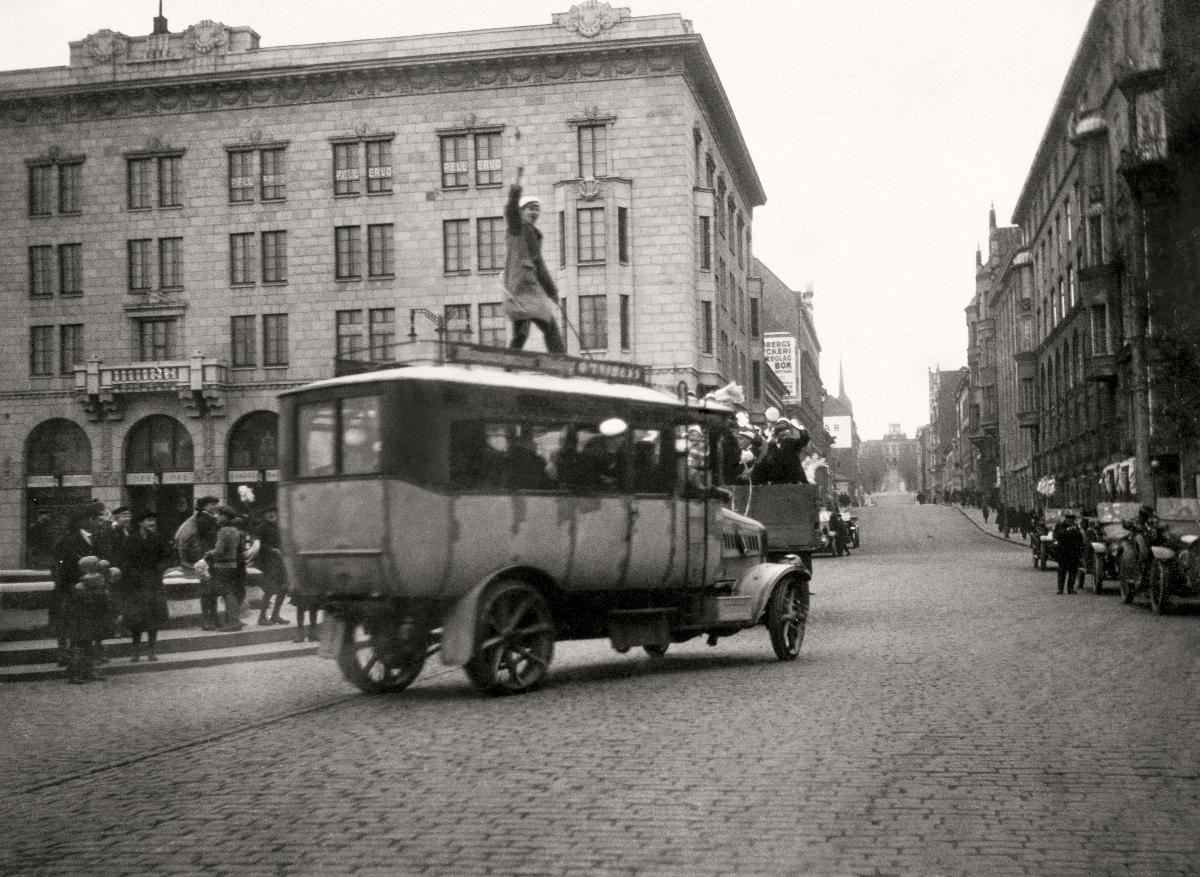
Vappu Helsingissä
First of May in Helsinki
sisällön kuvaus: Ylioppilaat Helsingin Kauppatorilla vappuna 1922. content description: Students on Helsinki market square in May 1922.
Kuvaaja: Timirjasev, Ivan, kuvaaja
Vuosi: 1922
Paikka: Suomi, Uusimaa, Helsinki; Suomi, Uusimaa, Helsinki, Kauppatori Helsinki; Suomi
Aiheet: vappu; ylioppilaat; autot; May Day; general upper secondary school graduates; cars; first of may; students; första maj; studenter; bilar